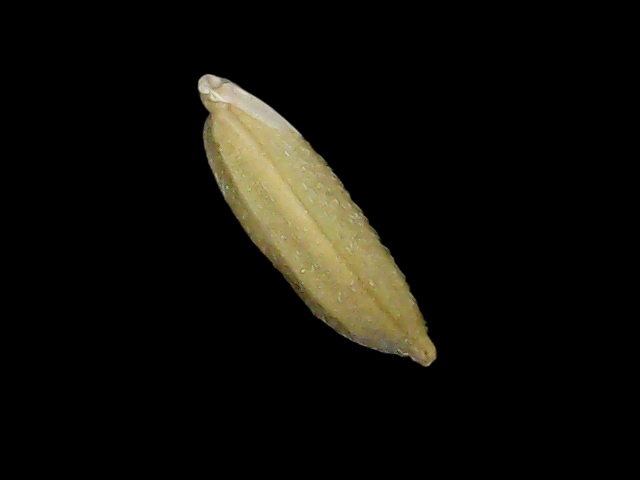
Rice variety: Bd49